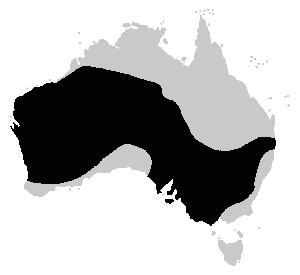
Neobatrachus est un genre d'amphibiens de la famille des Limnodynastidae.
Les espèces d'amphibiens originaires d'Australie sont toutes membres du sous-ordre des Neobatrachia qui forme le plus grand des sous-ordres des Anoures. Environ 230 espèces sur les 5 280 espèces du sous-ordre vivent en Australie et 93 % d'entre elles sont endémiques. Comparée à celle d'autres continents, la diversité est faible. Elle est peut-être liée au climat d'un pays constitué pour sa plus grande part de zones semi-arides. À signaler un amphibien importé volontairement et devenu invasif, le crapaud buffle, Rhinella marina.